Fred McLeod (golfer)

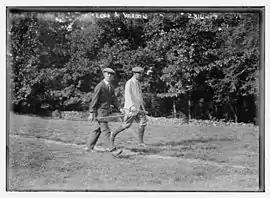
Fred McLeod and Harry Vardon at the 1913 U.S. Open

Frederick Robertson McLeod (25 April 1882 – 8 May 1976) was a Scottish-born golfer who played primarily in the United States. He had a distinguished career in the United States, which included a victory in the 1908 U.S. Open.